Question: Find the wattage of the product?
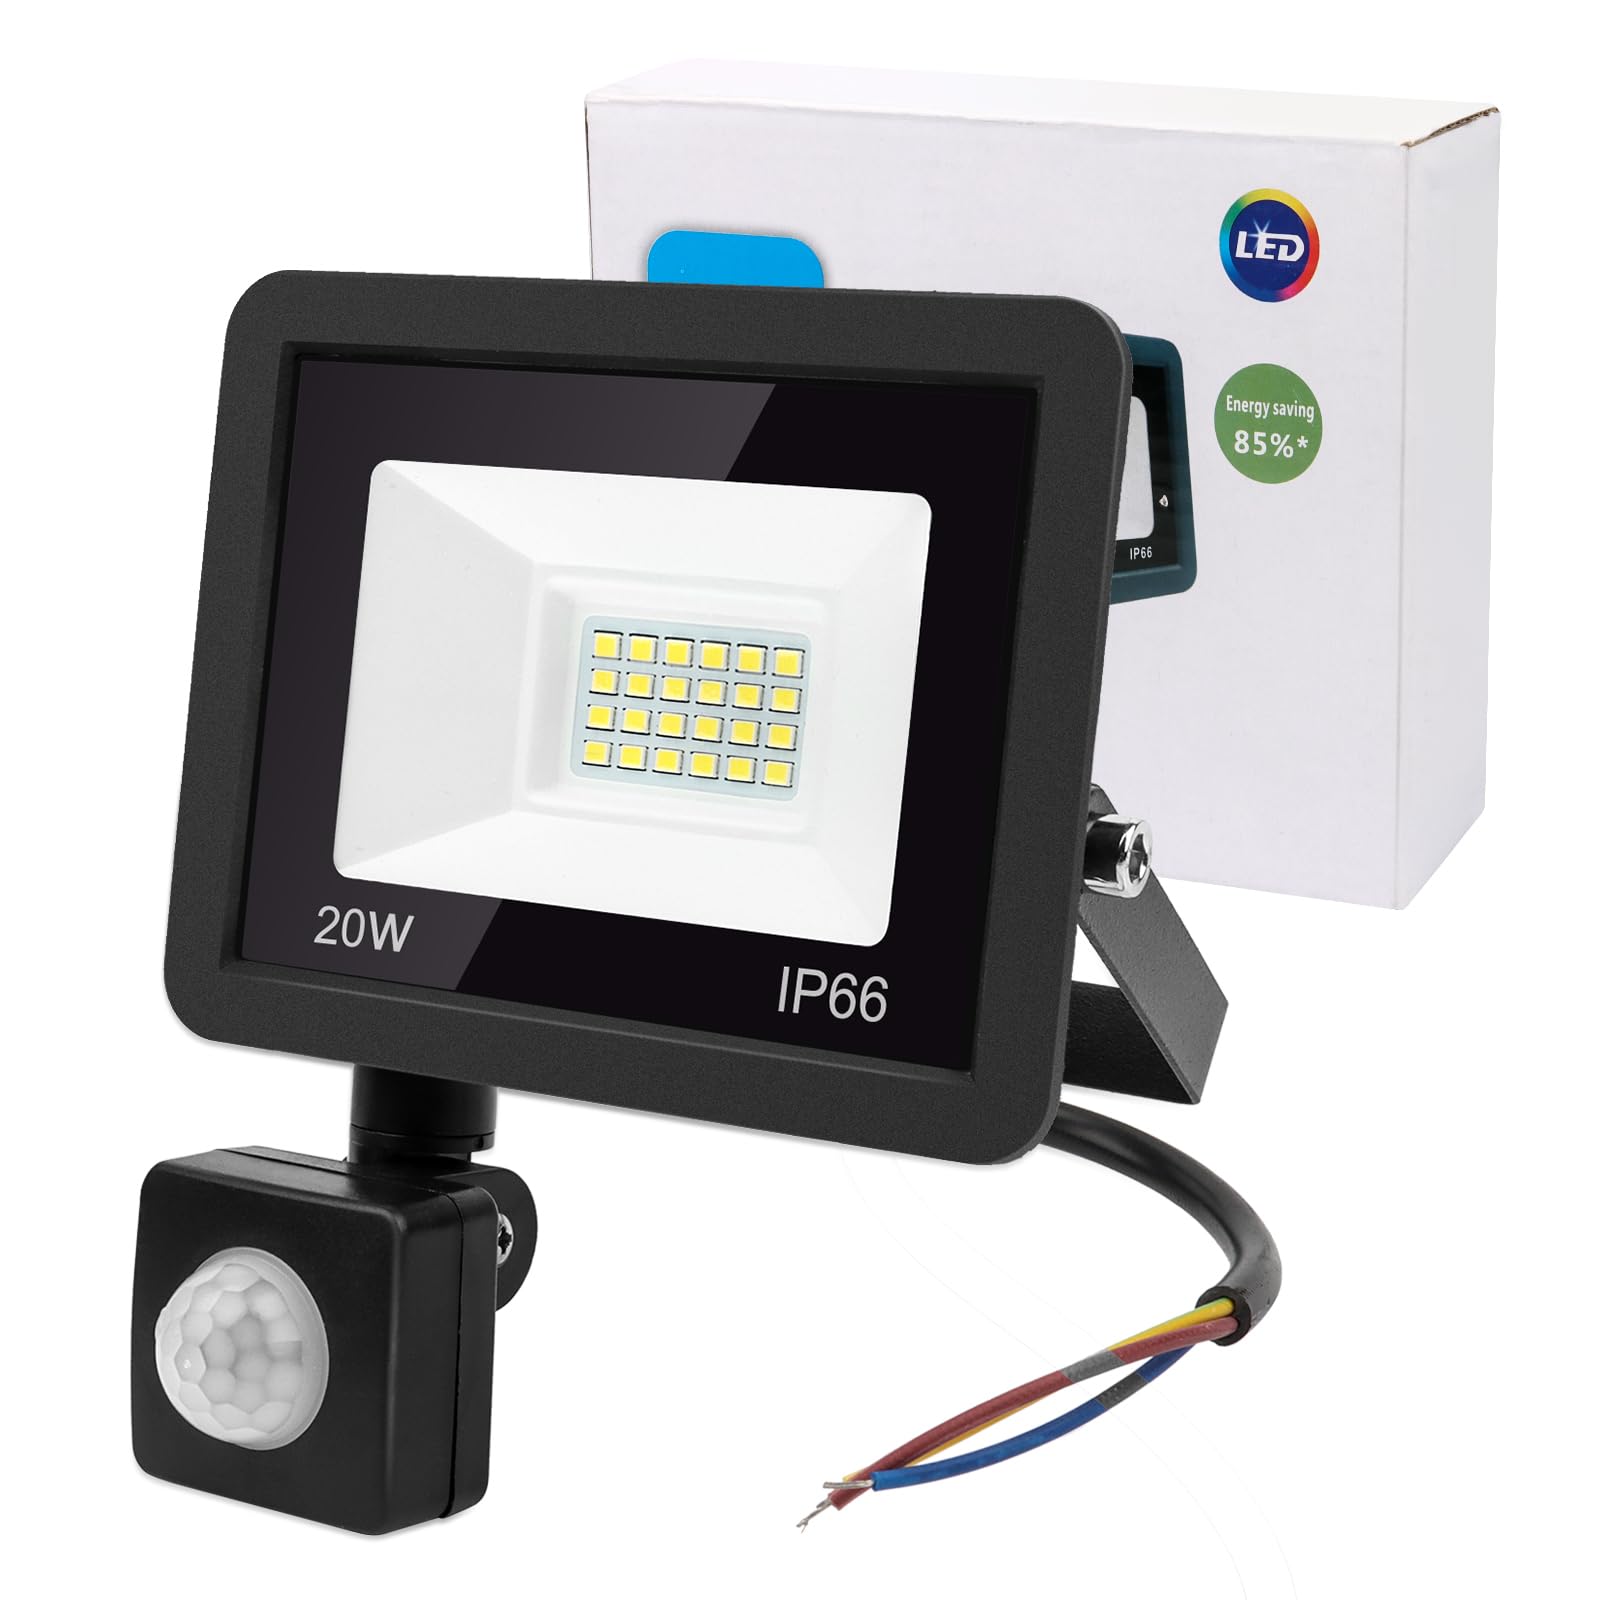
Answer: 20.0 watt